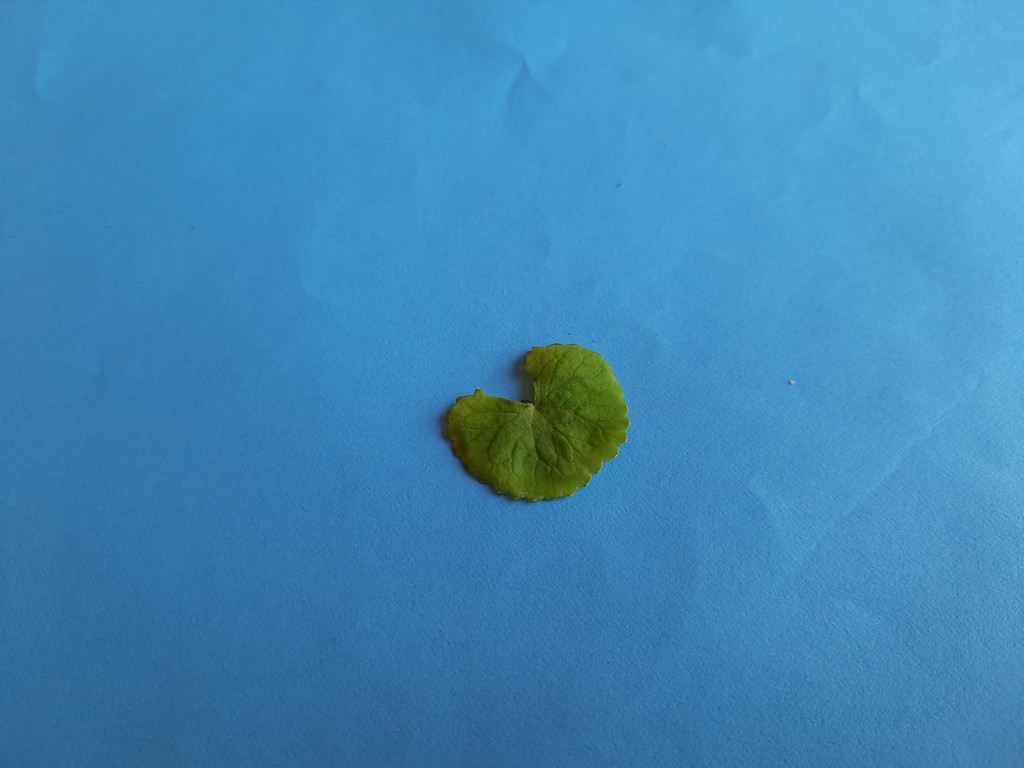
Label: Healthy